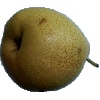
Label: pear_forelle